Ancient Rome

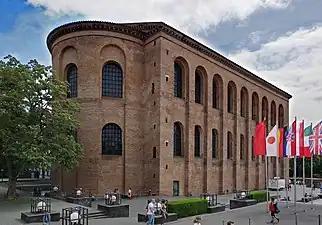
The Aula Palatina of Trier, Germany (then part of the Roman province of Gallia Belgica), a Christian basilica built during the reign of Constantine I (r. 306–337 AD)

In 284 AD, Diocletian was hailed as Imperator by the eastern army. Diocletian healed the empire from the crisis, by political and economic shifts. A new form of government was established: the Tetrarchy. The Empire was divided among four emperors, two in the West and two in the East. The first tetrarchs were Diocletian (in the East), Maximian (in the West), and two junior emperors, Galerius (in the East) and Flavius Constantius (in the West). To adjust the economy, Diocletian made several tax reforms.